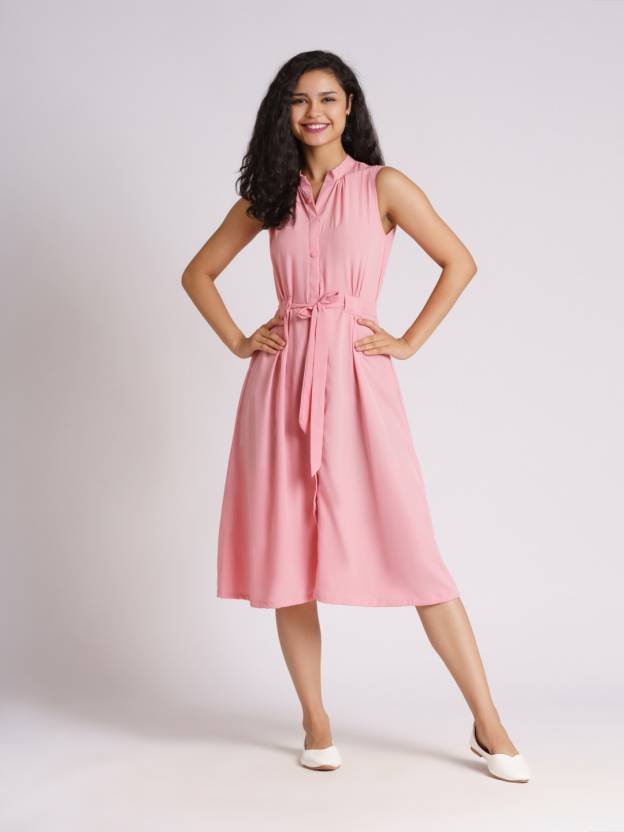
Product: Women Fit and Flare Pink Dress
Price: ₹349
Colors: Pink
Pattern: Solid, Embellished
Description: EVERMORE brings to you this beautiful knee length dress for women which is made from Pure Crape fabric . This kurti/dress has been designed keeping in mind the latest trends in contemporary casual fashion The dress features a beautiful flair and has a beautiful pattern around the outfit. . This gives the garment a contemporary look and feel. Pair this kurti with a pair of stylish heels and a matching clutch for a complete casual look for a casual event, a party or an evening with friends.High Quality Material: 100% Polyester, Fabric has no stretch , Super Soft and Comfortable.Model Height: 173cm, she wear Size S. Please refer to the last image or the size measurement below before ordering. Thanks For Understanding. if you have any question, Please contact as any time.Thanks!
Other details: AASK Women's Elegant Belted Front Slited Buttoned Sleeveess Short Dress ,Western dress for Women|Stylish Latest dress|casuaL short dress|short dress|Long dress|Stylish dresess|Western Tops for Girls|Gown|short Dress Crop top|Party Dress Pink Color